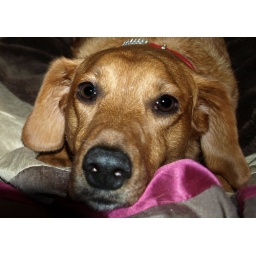
This is Serafina, She is a cross Dachsund-Labrador She's my we redhead! She's now 8 years old,(56yo in dog years)